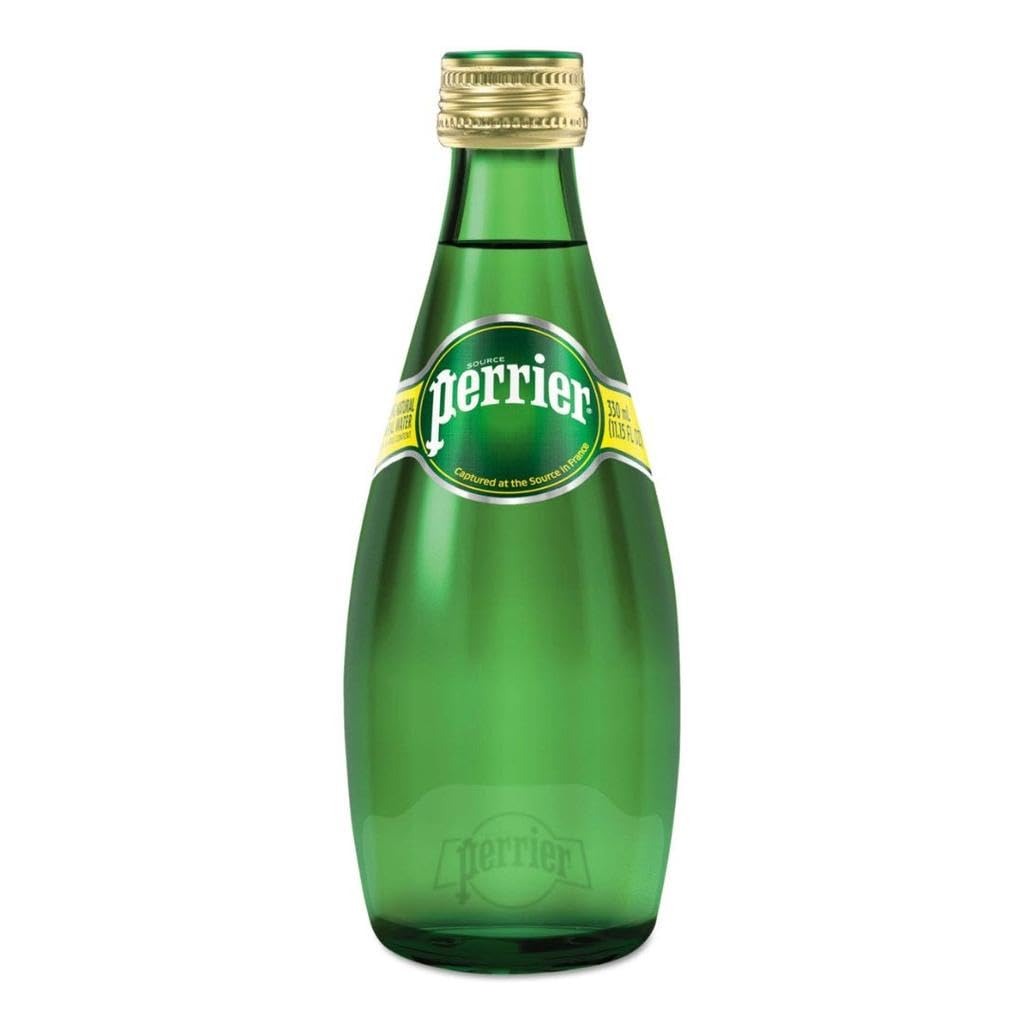
Item Name: Perrier Sparkling Natural Mineral Water, 11 Oz Glass Bottle (Pack of 12, Total of 132 Fl Oz)
Value: 11.0
Unit: Fl Oz

Price: 34.99